Leonard Cheshire

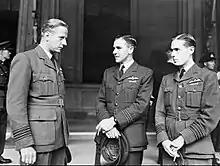
The RAF's Percy Pickard, William Blessing and Leonard Cheshire at their investment ceremony at Buckingham Palace, 28 July 1943. Of the three, only Cheshire survived the war

Cheshire was posted to 35 Squadron in January 1941, where he joined Jimmy Marks, "Willie" Tait and George Holden. The squadron was converting to the new four-engine heavy bomber, the Handley Page Halifax. His time in 35 Squadron included seven raids on Berlin. Cheshire was promoted to acting squadron leader on 1 March 1941, and was awarded the Distinguished Flying Cross (DFC) later that same month. Losses among Bomber Command continued. Four months after Cheshire completed his DSO mission, "Lofty" Long was killed during a mission on 13 March 1941. It was another close personal loss for Cheshire. "Whatever outward face I may have put on it, his loss affected me very deeply, and the memory of what I owed him and of all that he stood for remained with me throughout the war."